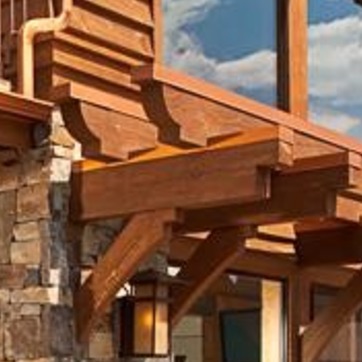
Material: wood